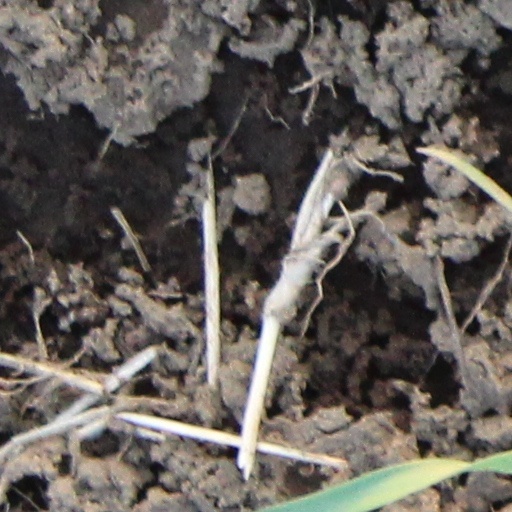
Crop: wheat